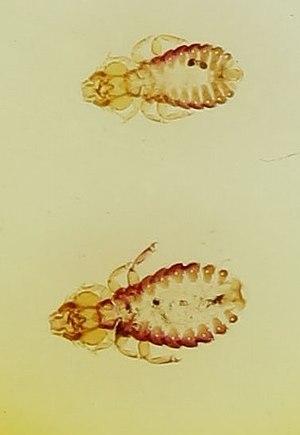
Gary Larson est un auteur de dessins humoristiques et de bande dessinée américain, né le 14 août 1950 à Tacoma, état de Washington. Il a commencé sa carrière en 1980 dans divers journaux de sa région, puis des États-Unis.